Vehicle registration plates of Austria

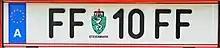
A FF plate from former Fürstenfeld district, with the lowest digits 10 and Styrian arms

The alphanumeric format for registration plates is "XX ∇=provincial emblem number+letter(s)" or "XX ∇=provincial emblem personalised letters+number";